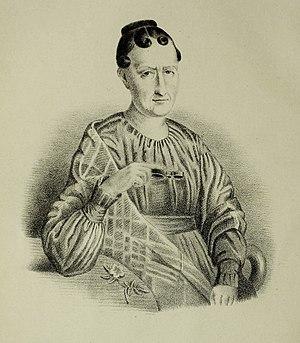
Marie-Anne Libert, née 7 avril 1782 à Malmedy, morte le 14 janvier 1865 à Malmedy, est une botaniste et mycologue belge. C'est l'une des premières femmes phytopathologues.